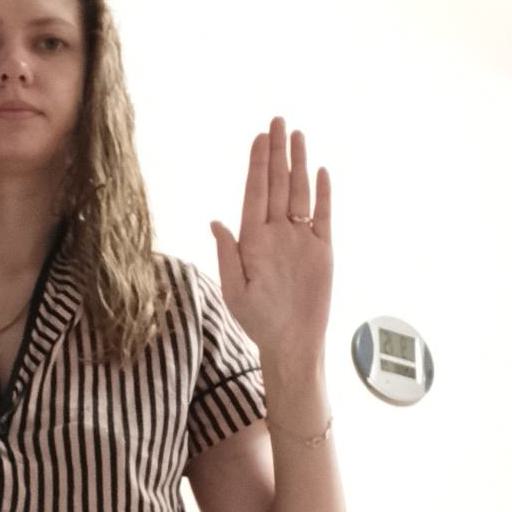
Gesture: stop